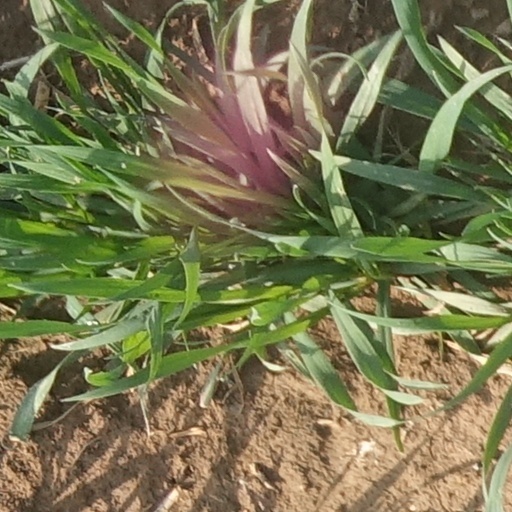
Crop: wheat